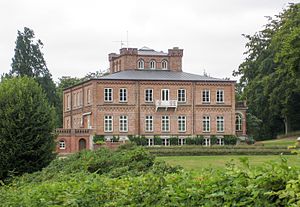
Charlottenlunds slot
Charlottenlunds slot
Charlottenlunds slot er et slot i Ystad kommune i Skåne Län i Sverige.